Liuyue station

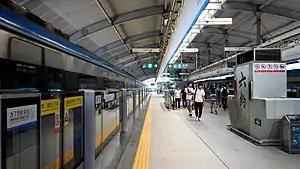
Platform

Liuyue station is a station of Line 3, Shenzhen Metro. It opened on 28 December 2010. It is located in Shenhui Road near Shenkeng Village.